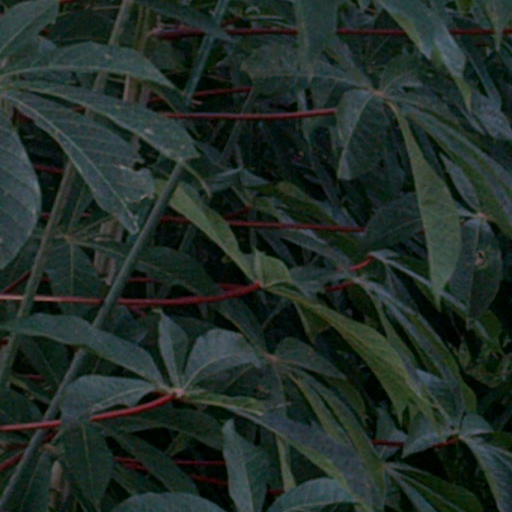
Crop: cassava